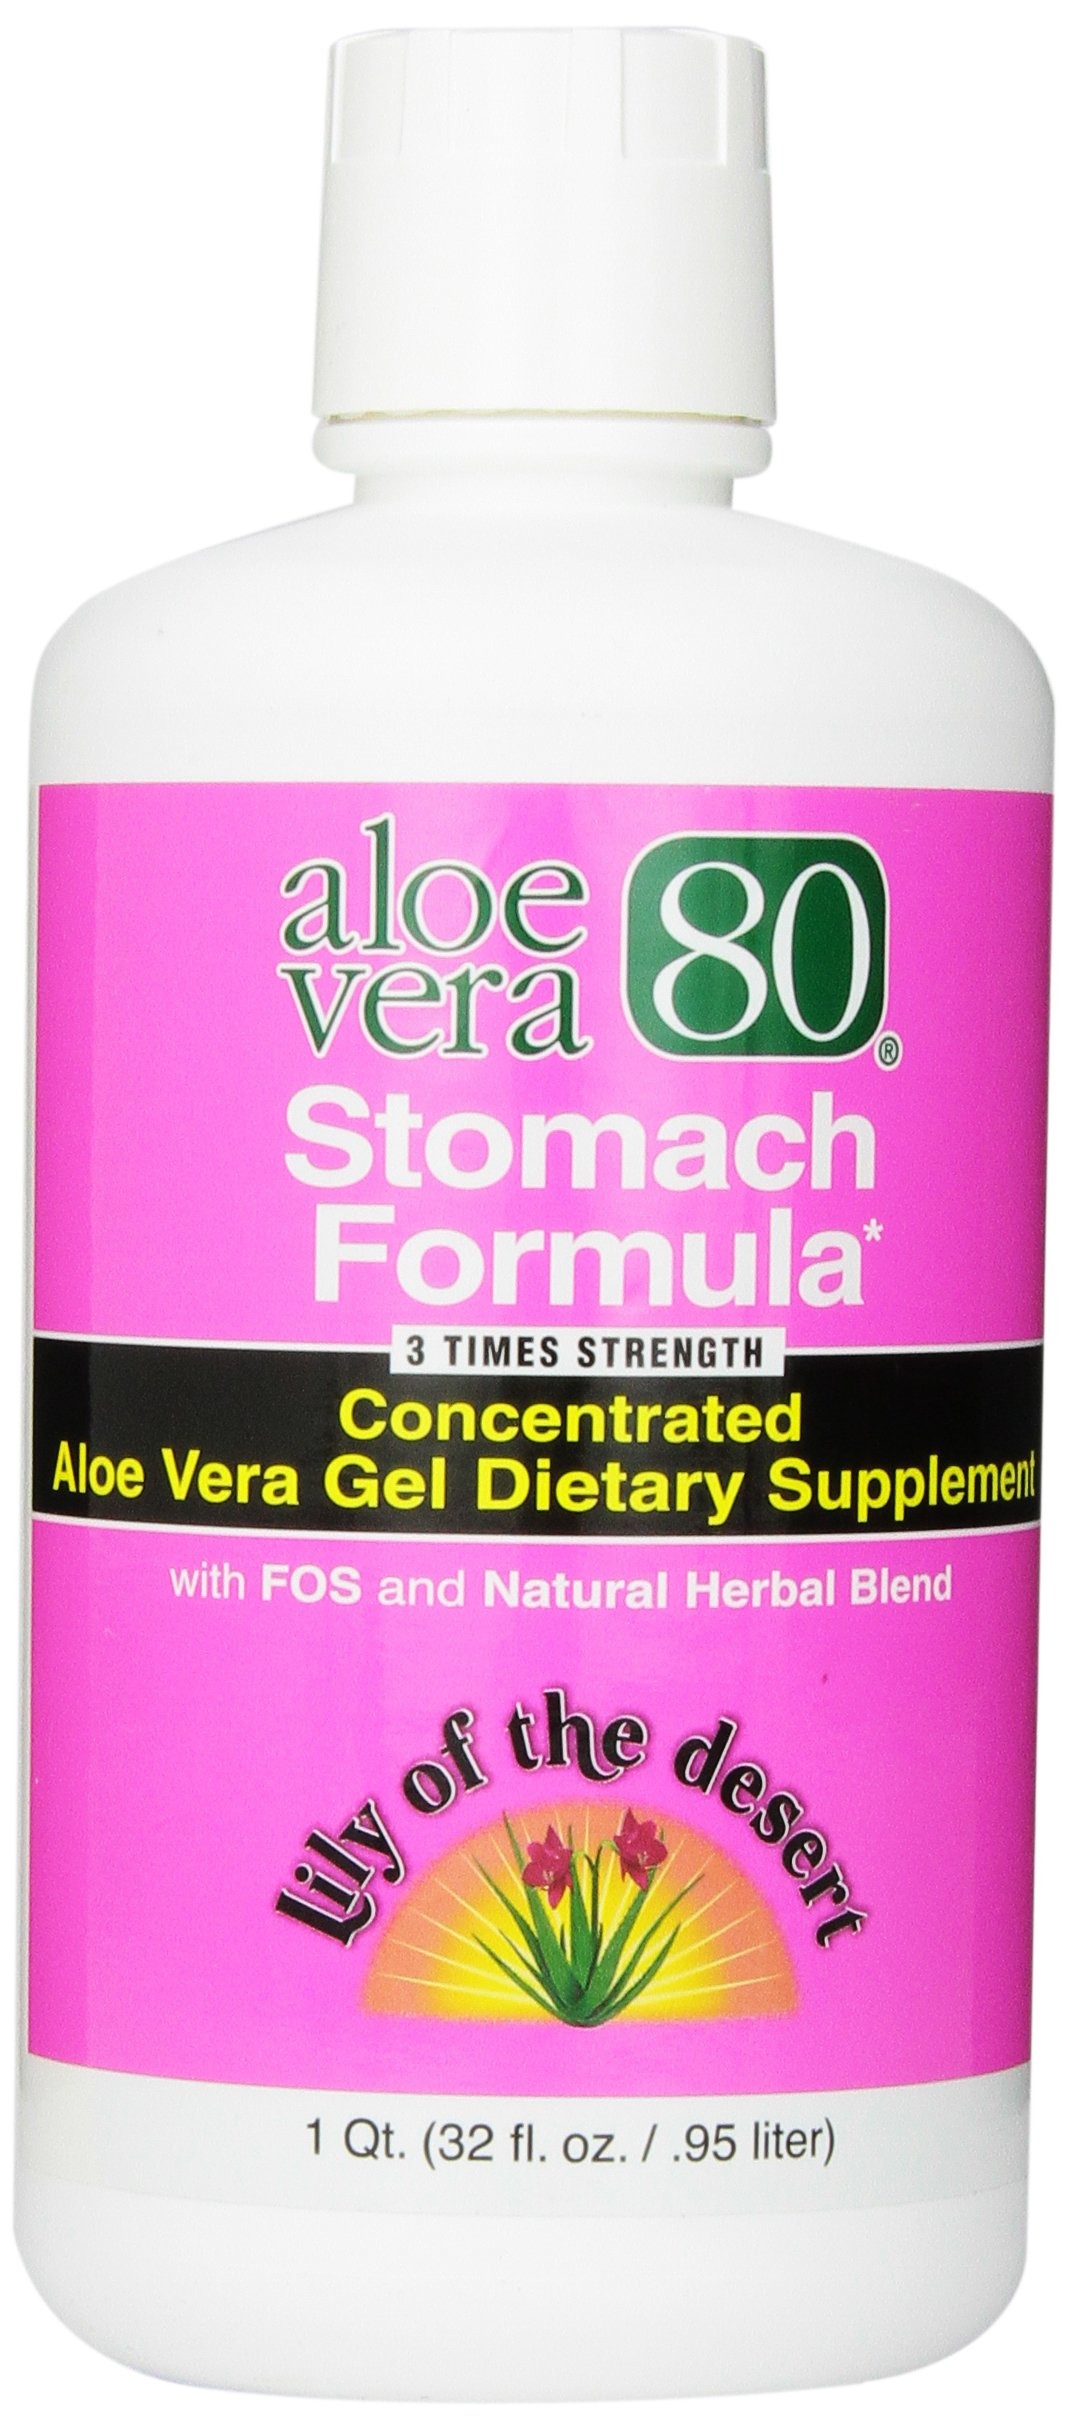
Item Name: Aloe 80 Organics Stomach Formula, 32 Fluid Ounce
Bullet Point 1: Balance stomach acidity naturally; fresh mint taste
Bullet Point 2: Soothes mucus membranes of bowels, stomach and urinary tract
Bullet Point 3: Supports healthy digestion and a healthy appetite
Bullet Point 4: Assist in cleansing an upset stomach
Bullet Point 5: Reduces harmful toxins and increases absorption of nutrients
Value: 32.0
Unit: Fl Oz

Price: 19.99